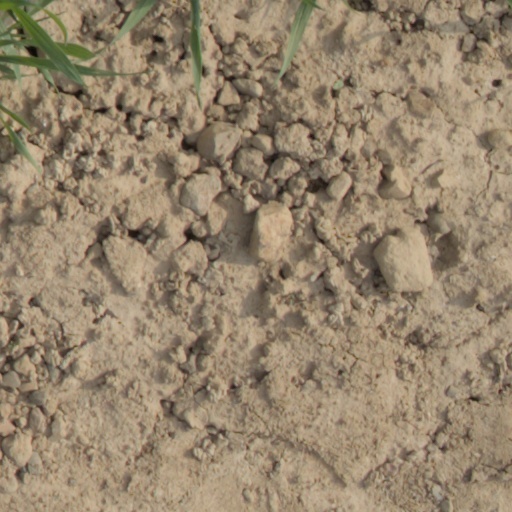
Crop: wheat